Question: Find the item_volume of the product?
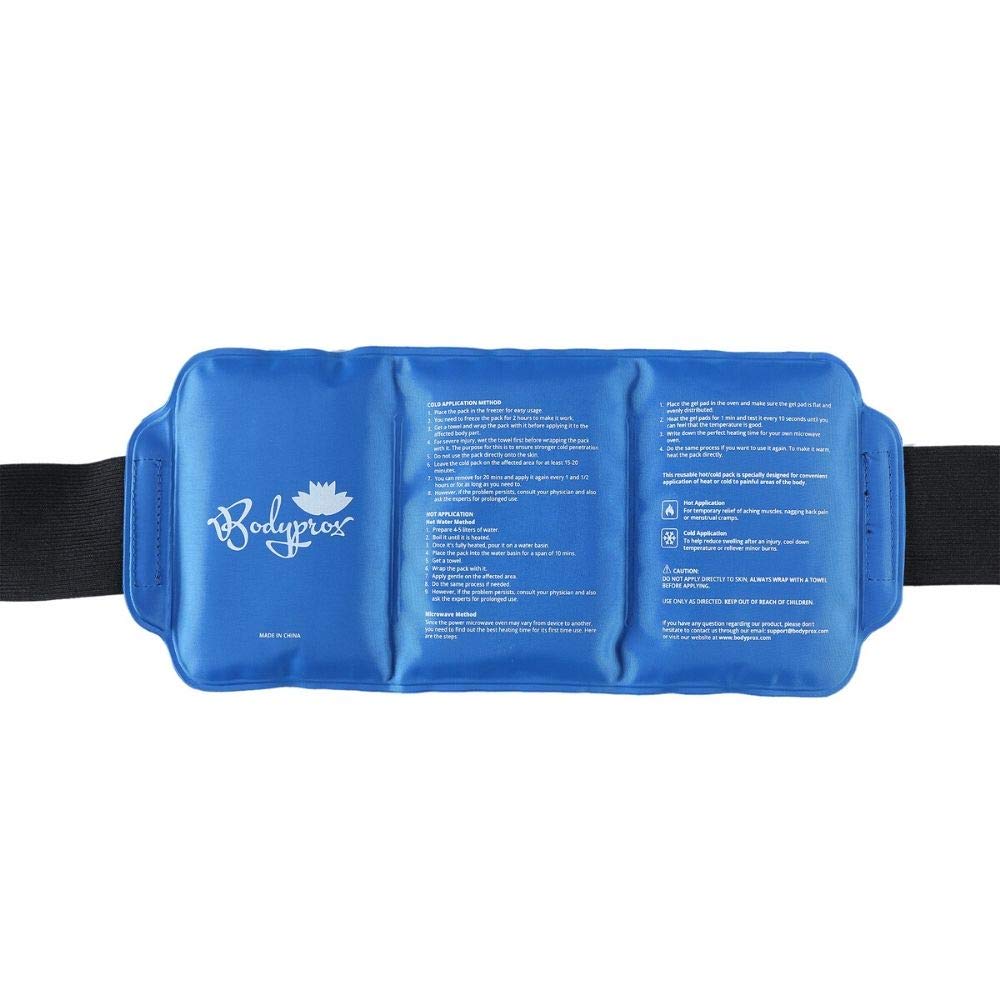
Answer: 45.0 litre